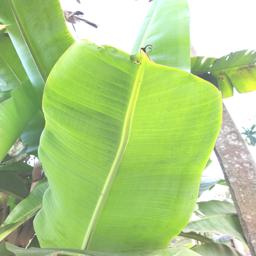
Label: YELLOW SIGATOKA